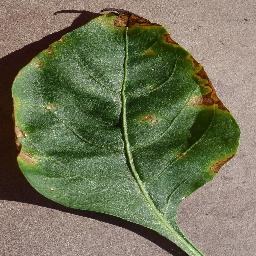
Label: Pepper,_bell___Bacterial_spot